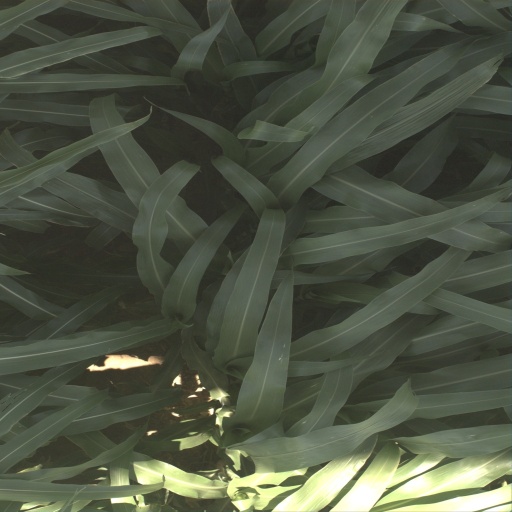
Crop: sorghum